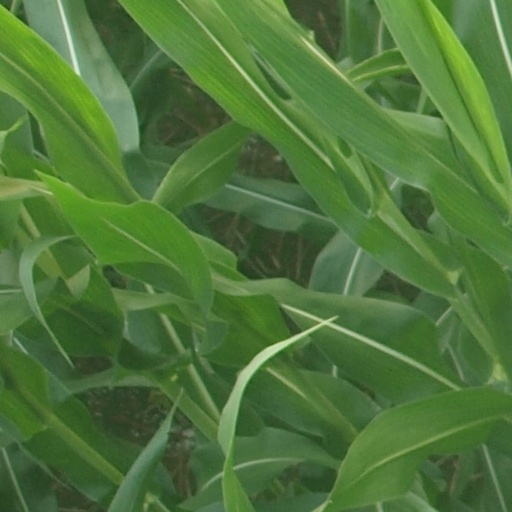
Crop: maize; corn